Rutledge, Tennessee

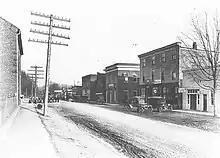
Downtown Rutledge, circa 1910s

Rutledge was established and incorporated in 1797 and named for General George Rutledge, a prominent citizen in nearby Sullivan County. At the time of its incorporation, it became the first municipality to have its own police department in Grainger County. In 1801, Rutledge became the official county seat of Grainger County, a distinction that had been shared by several communities since the county's formation in 1796. Rutledge prospered in the early 19th century in part due to its situation along the Federal Road (present day US 11W), which connected New Orleans and Virginia. The road intersected the Wilderness Road (present day US 25E) at Bean Station, just east of Rutledge.